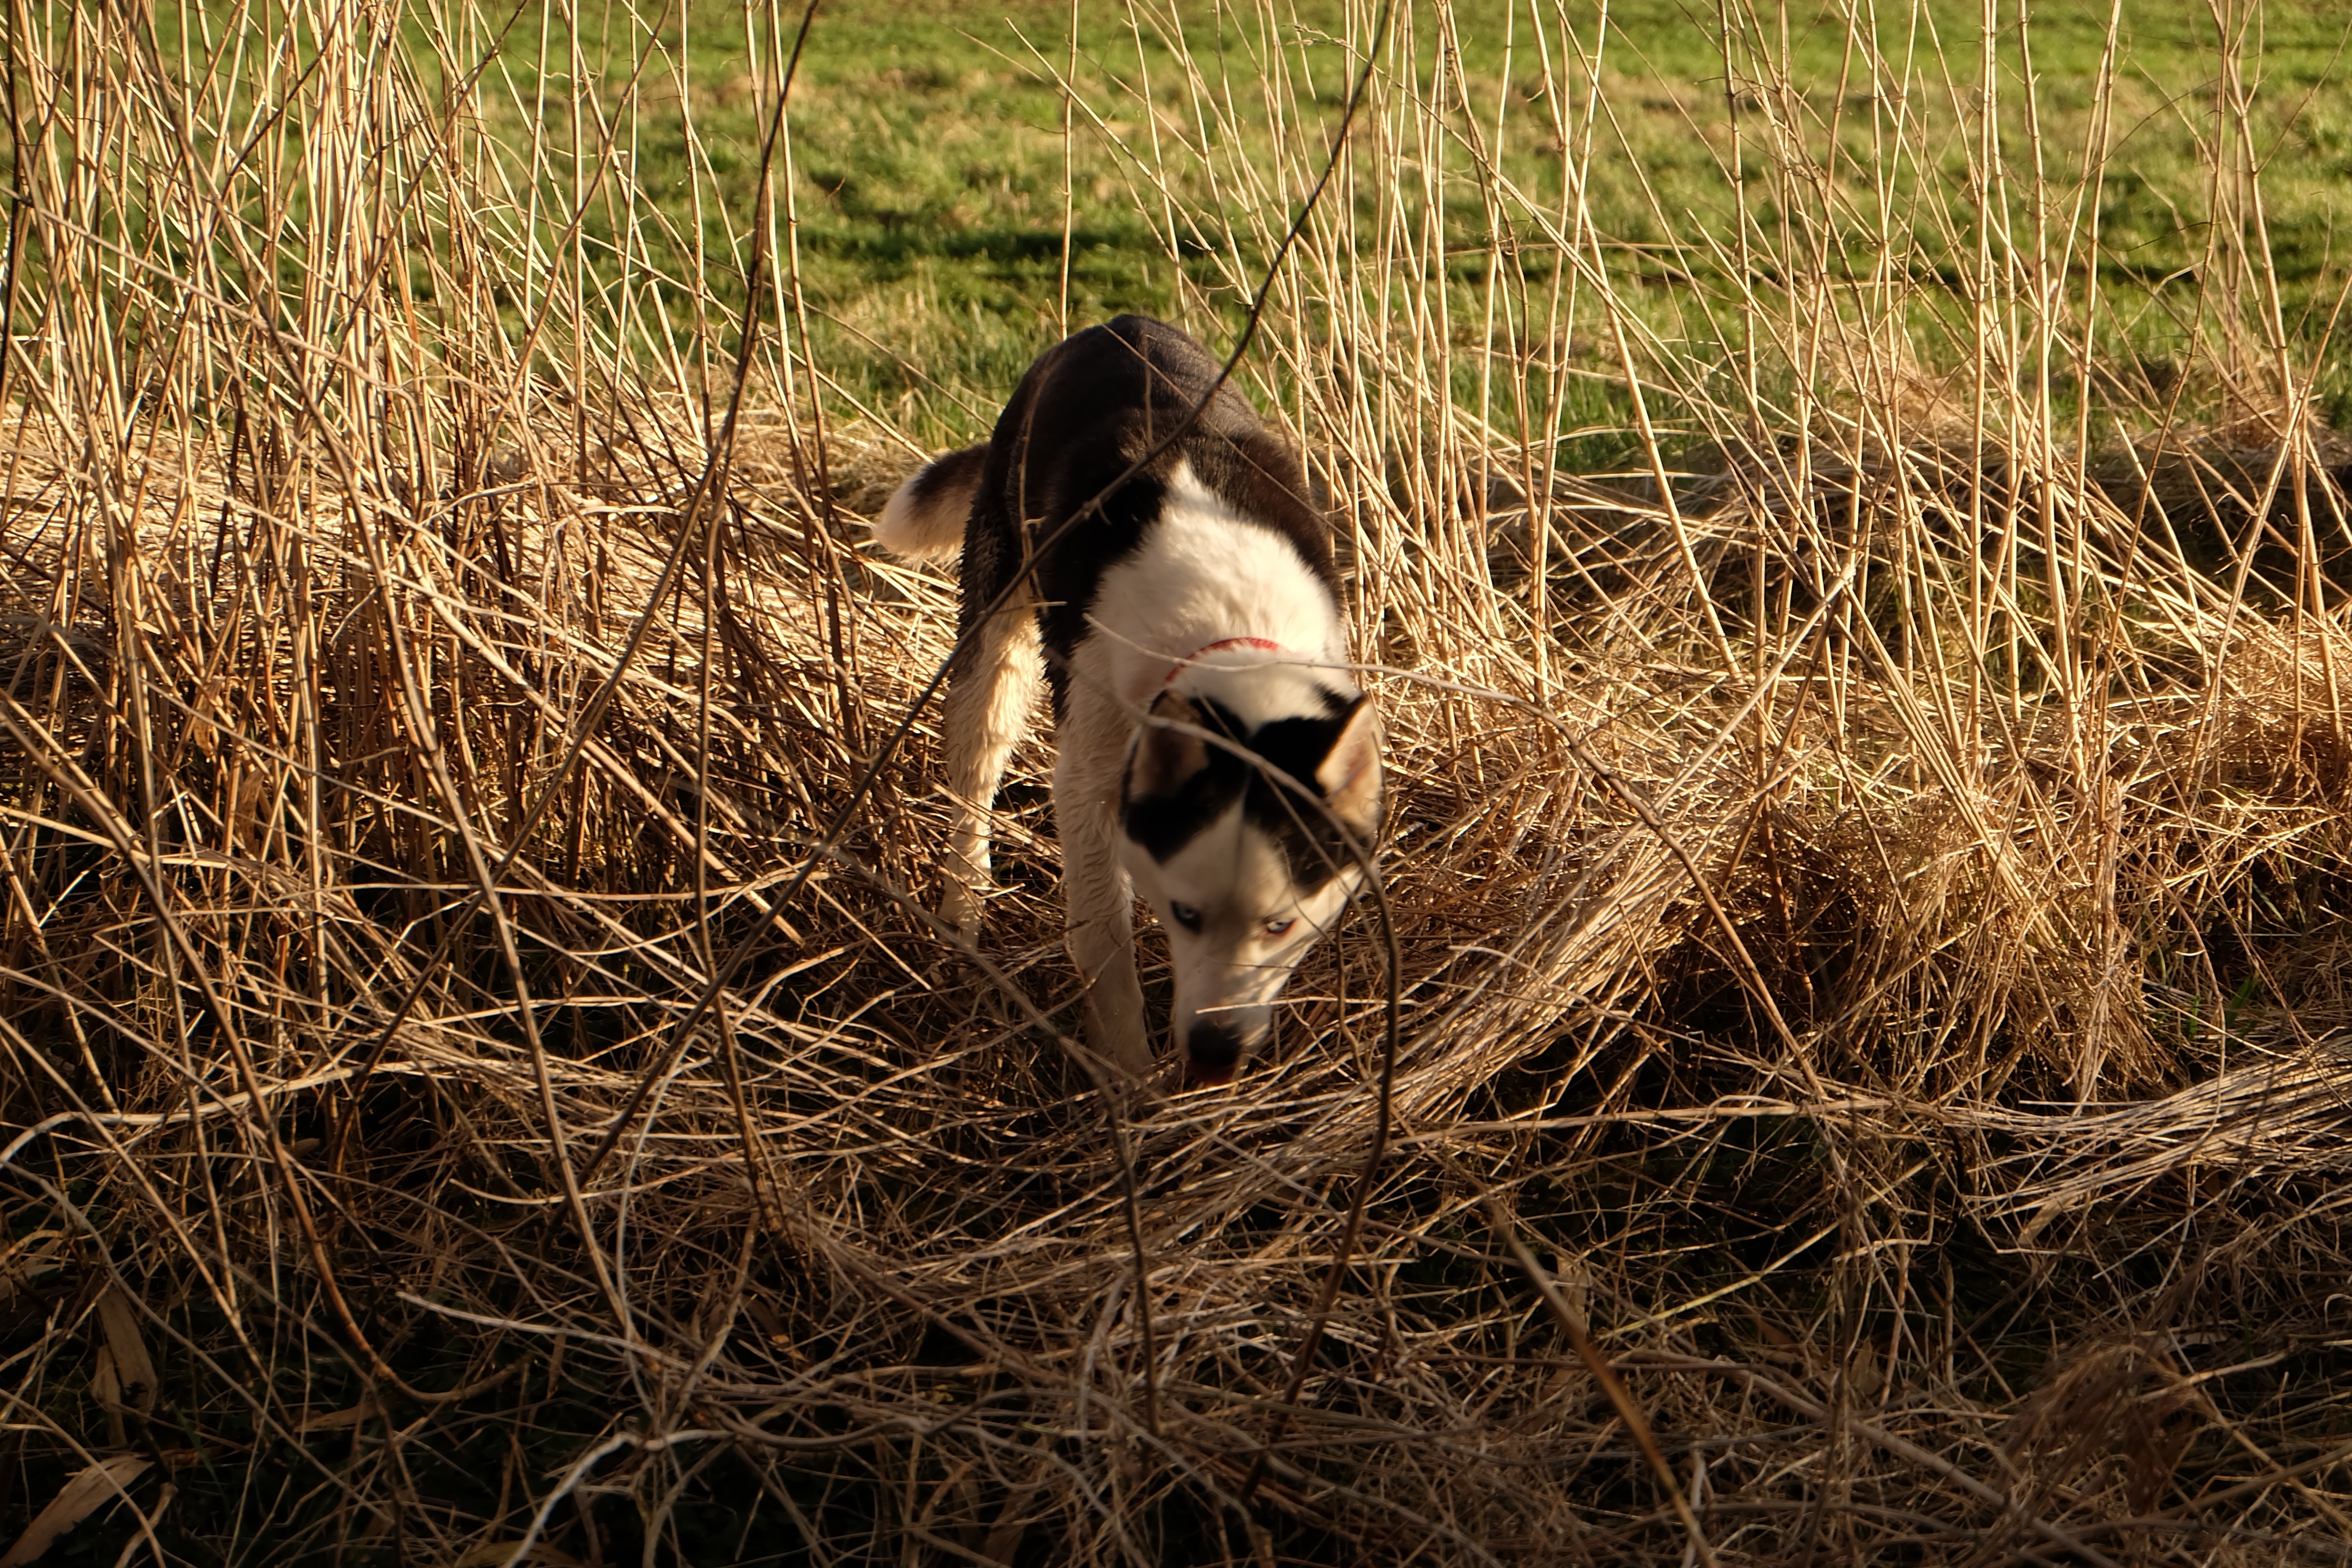
grass, dog, animal, fur, mammal, husky, embankment, snow dog, sled dog, siberian husky, dog like mammal, seeking